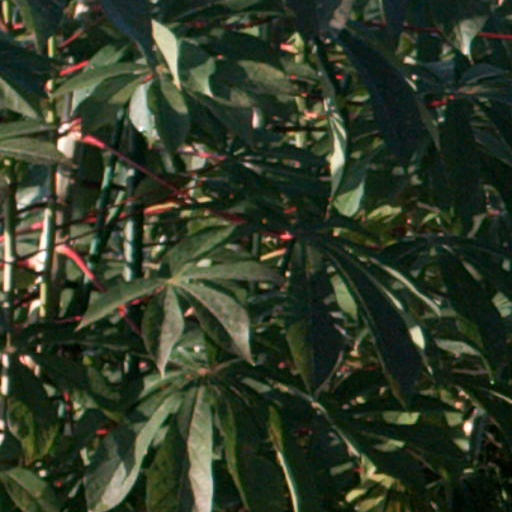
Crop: cassava